Instituto O'Higgins de Rancagua

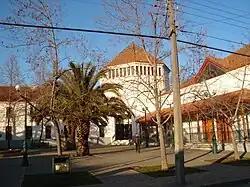
Instituto O'Higgins main entrance

Instituto O'Higgins is a private Catholic school located in the center of Rancagua, Chile. It is administered by the Marist Brothers.